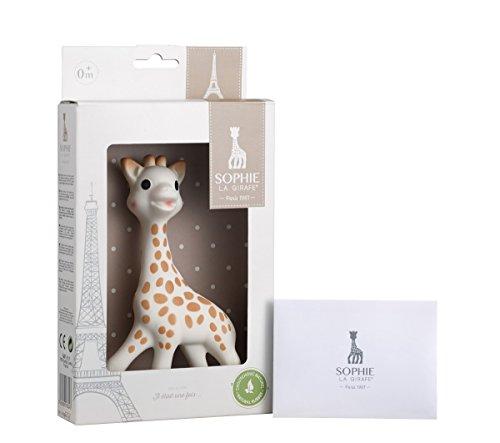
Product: Vulli Sophie The Giraffe New Box, Polka Dots
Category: Baby Products | Baby Care | Pacifiers, Teethers & Teething Relief | Teethers
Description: Sophie la giraffe, the most beloved teether for over 55 years.
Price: $23.75